Jurassic Coaster

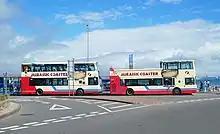
Open and closed top Jurassic Coaster buses parked at Weymouth

In 2016, the X53 was split into multiple routes, with the X53 itself being shortened to only run between Axminster and Weymouth. Two new service were introduced numbered X52 and X54. The X52 ran between Exeter and Lyme Regis, avoiding Axminster, while the X54 ran between Weymouth and Poole. The X52 service was reduced in frequency, and withdrawn in 2018, marking the end of First bus services in Exeter.